Buff-sided robin

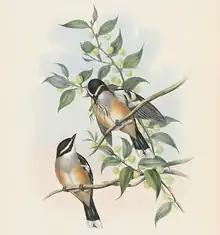
Gould's 1865 illustration of the buff-sided robin from his Birds of Australia Supplement.

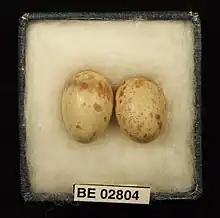
Buff-sided robin eggs collected by H.G. Barnard on the McArthur River Station, Northern Territory, 1913. Museum of Victoria H.L. White Collection.

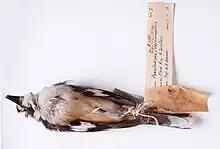
Early 19th century buff-sided robin specimen collected by W.B. Spencer at Flora River, Northern Territory, and held by the Museum of Victoria (H.L. White Collection)

The buff-sided robin was described as a unique species by the ornithologist and naturalist John Gould in 1857. This classification was based on specimens collected in 1856 by the naturalist and surgeon Joseph Ravenscroft Elsey. Elsey, residing at the Victoria River depot of the Augustus Charles Gregory 1855-1856 expedition (Northern Territory to Brisbane) between January and June 1856, collected a number of species unknown to science, including the buff-sided robin. The buff-sided robin type locality is situated on the Victoria River near of the present day township of Timber Creek. In a letter to Gould, dated June 1856, Elsey related a number of field observations of the buff-sided robin, including: